Aldine, Texas

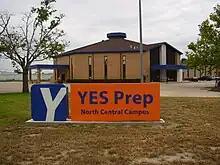
YES Prep North Central

Aldine Independent School District serves the CDP and much of the surrounding community.